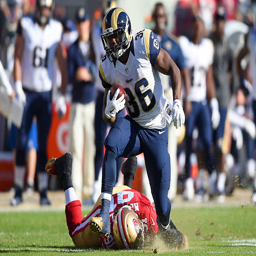
# carries the ball against sports team during the second quarter .